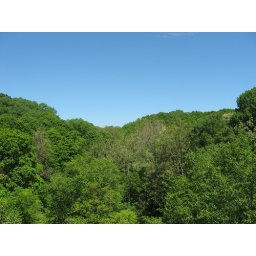
The view from a bridge near my home